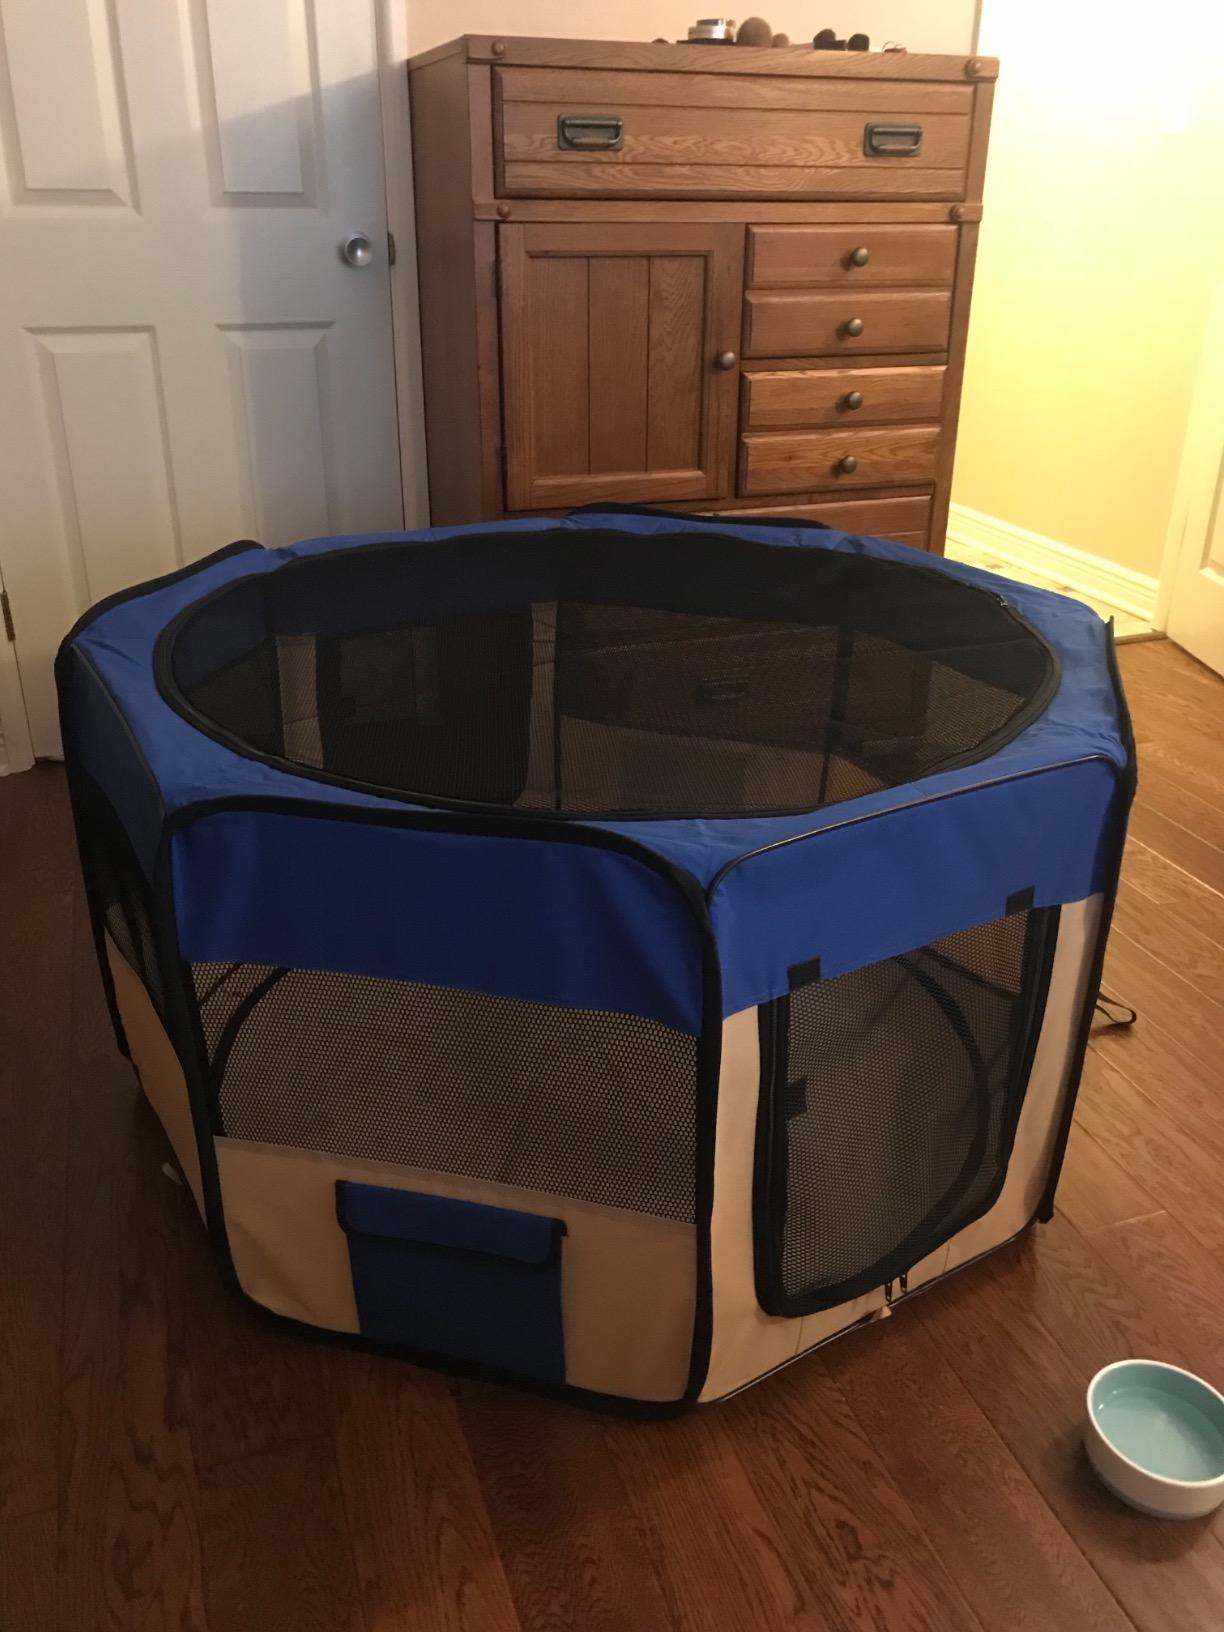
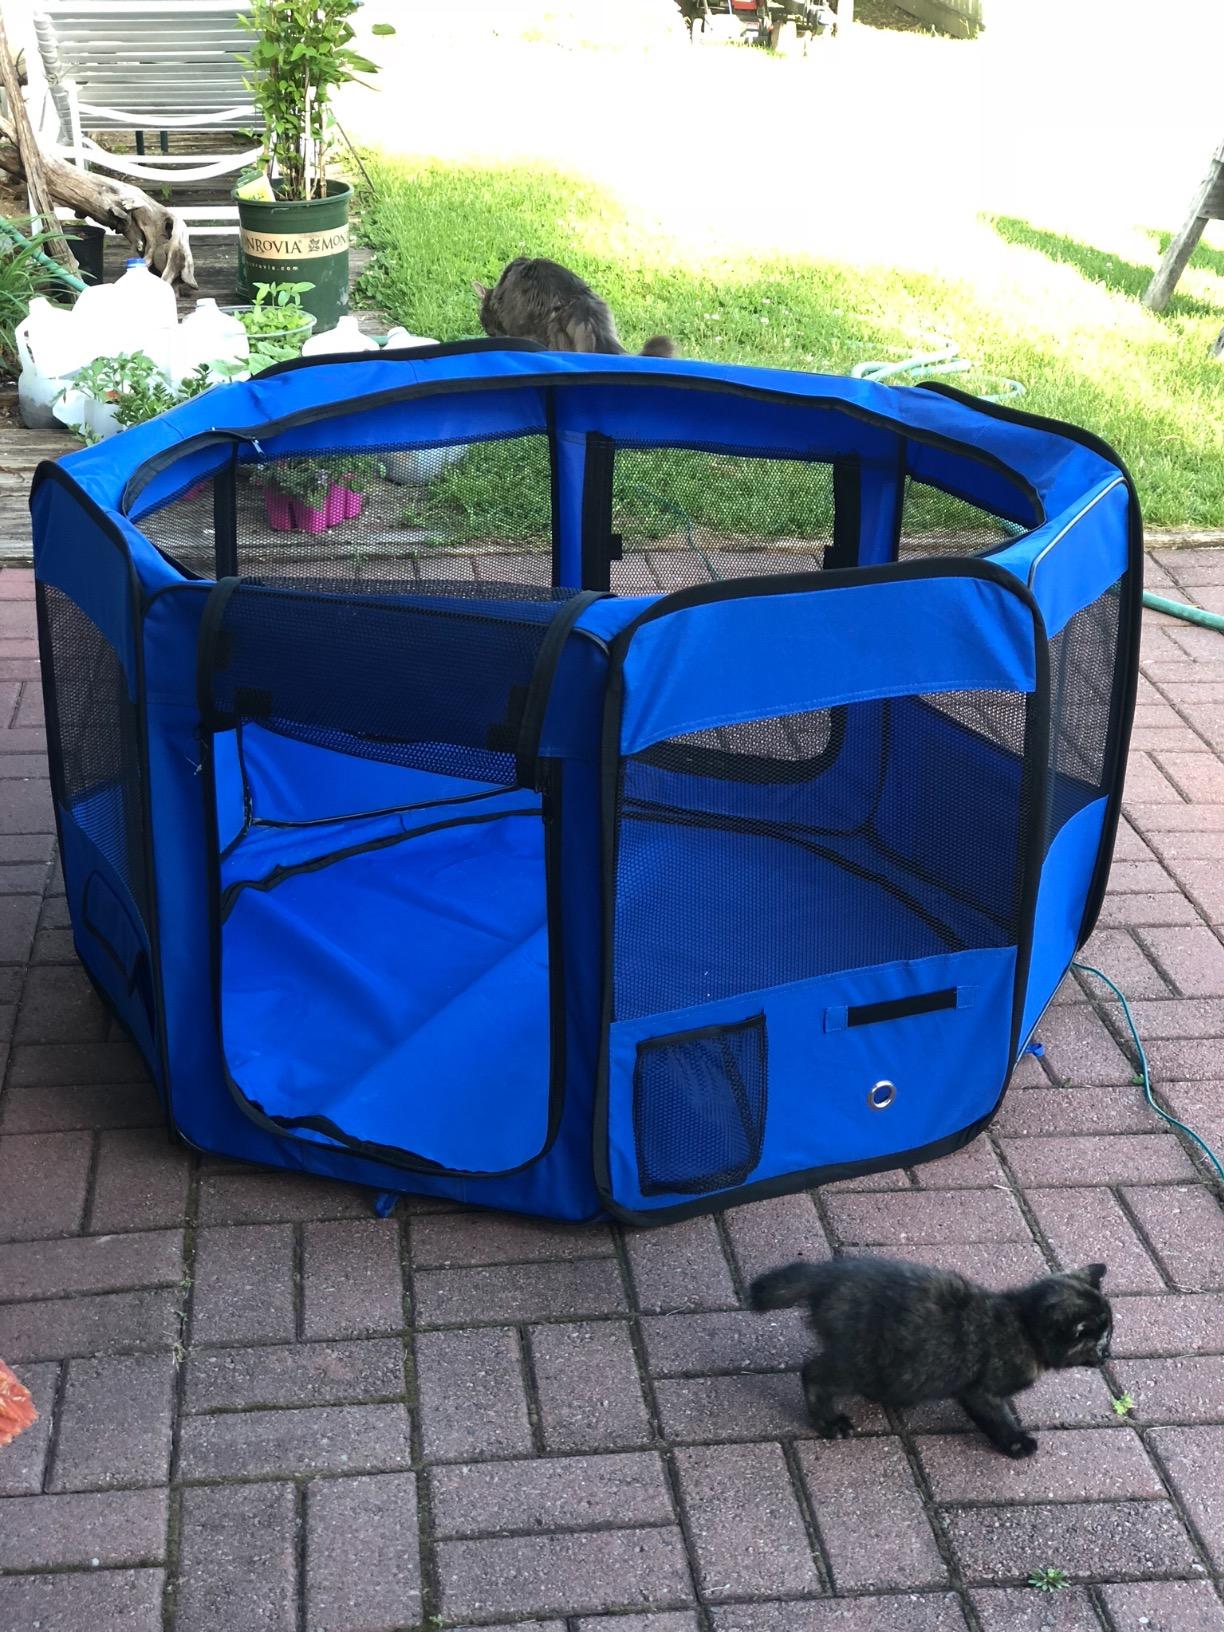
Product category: items_kennel
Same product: no